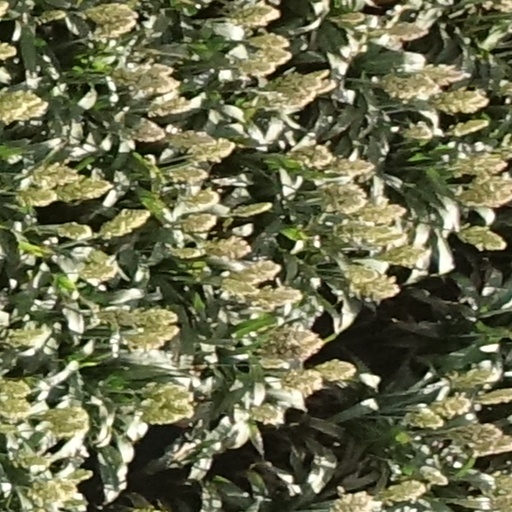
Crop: sorghum